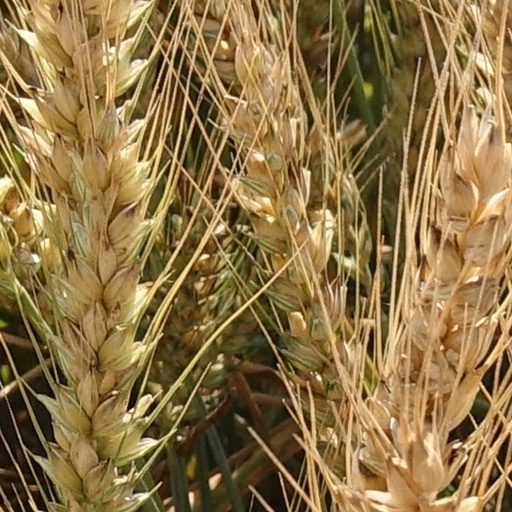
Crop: wheat